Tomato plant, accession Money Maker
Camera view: tilt-top (135 deg); turntable rotation: 150 degrees
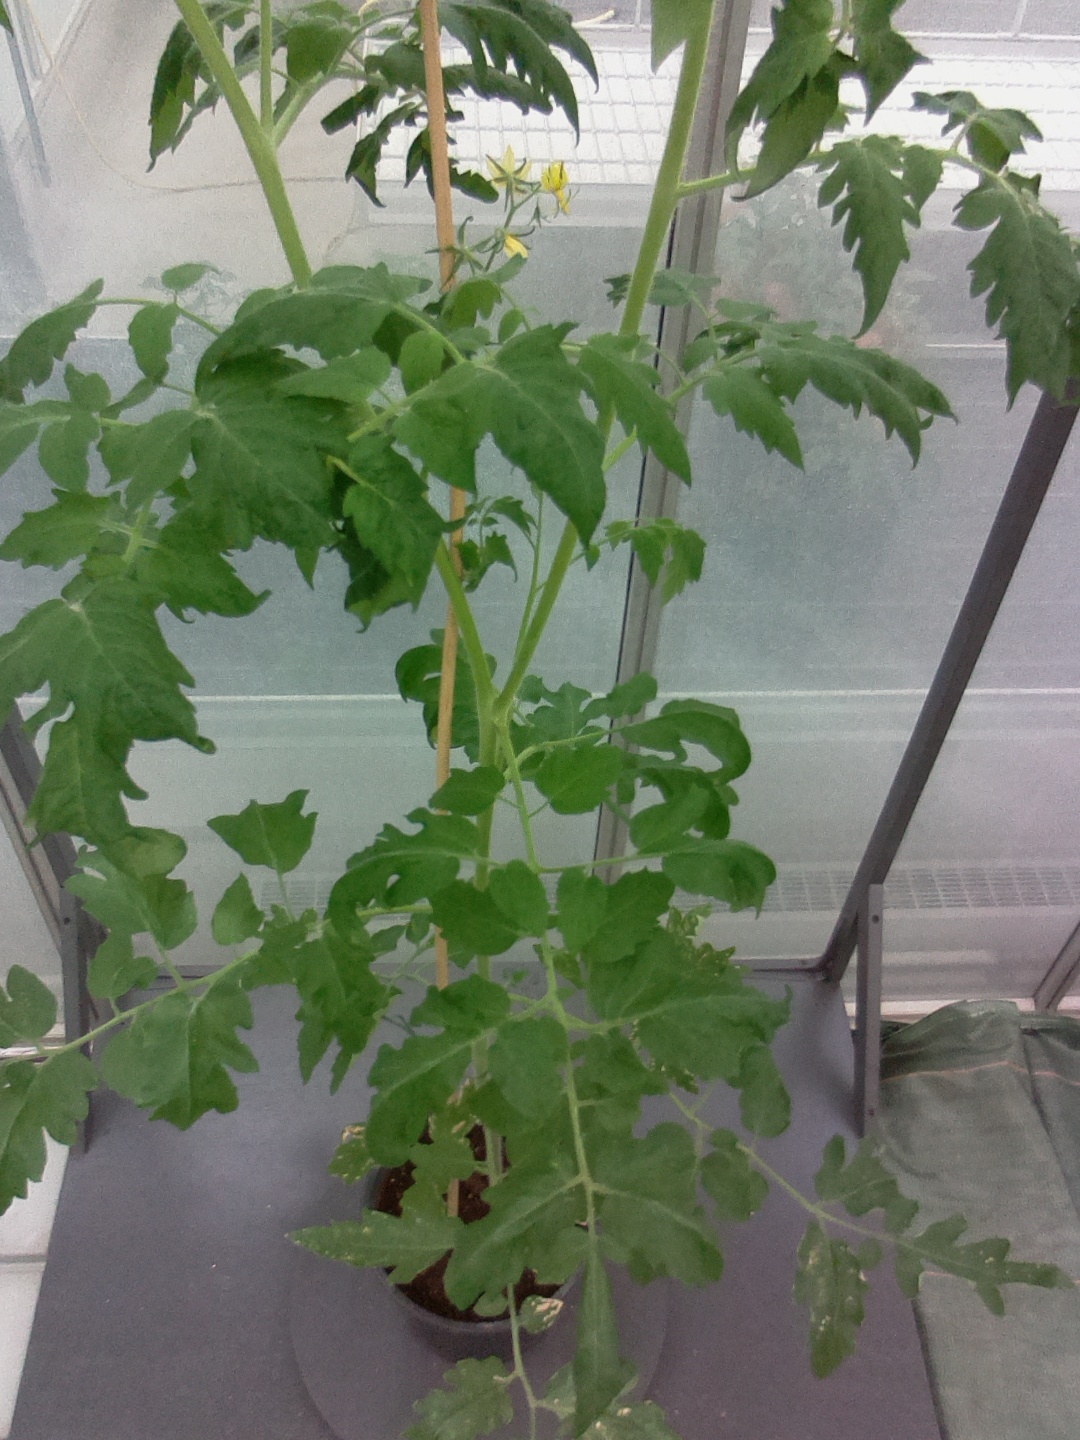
BBCH growth stage 64: 40%-50% of flowers open